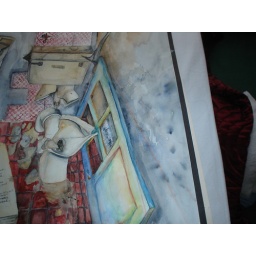
Watercolour drawing of a bathroom in an abandoned house in Collier Row, Essex/East London.